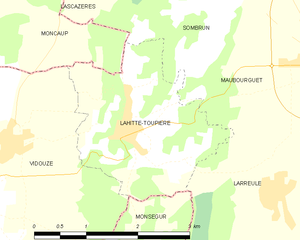
Carte des communes françaises
Lahitte-Toupière est une commune française située dans le département des Hautes-Pyrénées, en région Occitanie.